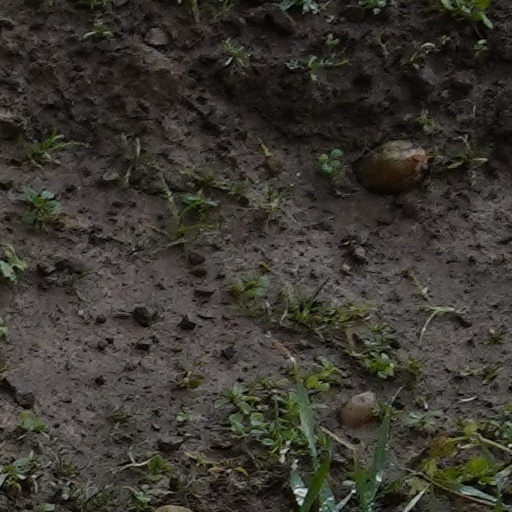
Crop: wheat